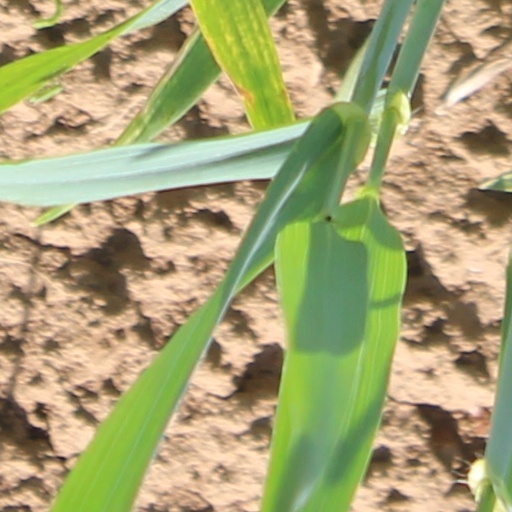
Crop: wheat